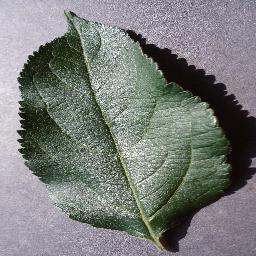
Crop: apple
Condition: healthy